Suicidal Tendencies

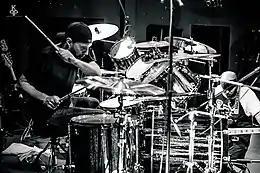
Former Slayer drummer Dave Lombardo, a longtime friend and supporter of Suicidal Tendencies, has been a member of the band since 2016.

While the band failed to release an album with material, independently or otherwise, Suicidal Tendencies have continued to tour consistently since 2005. On October 29 of that year their live performance at the Grand Olympic Auditorium in Los Angeles was filmed. Suicidal Tendencies secured a spot in the metal/punk rock Soundwave Festival in Australia in February and March 2007, taking in Brisbane, Sydney and Perth. They performed at the Artefact Festival in France on April 29, 2007, and performed in Istanbul, Turkey on May 29. They also headlined the Tuborg Stage at the Download Festival, held at Donington Park, UK, on Friday June 8, 2007, and closed select shows for the "Sounds of the Underground" tour in San Jose, California, on August 3, Irvine, California, on August 4, and Mesa, Arizona, on August 5. On August 1, 2008, Suicidal Tendencies headlined the Porão do Rock Festival in Brasília in front of 15,000 people. By this stage Eric Moore had replaced Dave Hidalgo on drums. During the fall of 2008, the band toured with Madball, Terror, and Death by Stereo, opening select dates. During this tour "Year of the Cycos" – a compilation album featuring Suicidal Tendencies, Infectious Grooves, Cyco Miko and No Mercy – was available for the first time for purchase at the concerts or from their official website. From the album, the original track "Come Alive" was released as a video clip. The band replaced As I Lay Dying on the first five shows of the "No Fear Energy Music Tour" with Lamb of God. Suicidal Tendencies toured Europe from June through July 2009.